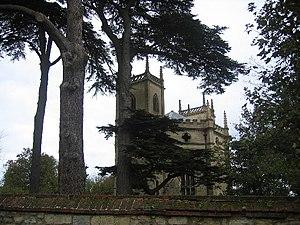
Hartwell House, aussi appelée « château d’Hartwell » — prononcé en anglais /hɑɹtwɛl haʊs/ —, est un château datant en partie du XIᵉ siècle, situé dans le village de Hartwell, dans le Sud de l’Angleterre.